California State University, Dominguez Hills

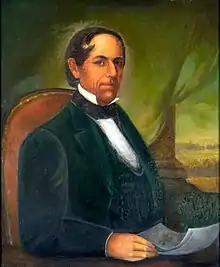
The Dominguez Hills are named for the family of Don Manuel Domínguez, a Californio politician, signer of the Californian Constitution and owner of Rancho San Pedro, whose lands included the site where campus is located. The CSUDH Library's Gerth Archives house his family's collections.

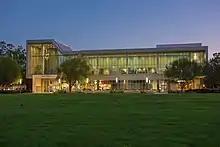
Exterior of Loker Student Union, on the campus of CSUDH.

The foundation for what would become CSU Dominguez Hills was built in 1960 when then Governor of California Pat Brown provided state funds to begin development of the campus. It was originally to be located in Palos Verdes, California, and known as South Bay State College. The tentative name was changed to California State College at Palos Verdes in 1962. In 1964, architect A. Quincy Jones designed a master plan for construction. As the permanent campus had not yet been constructed, the first classes were held in 1965 at the California Federal Savings Bank in Rolling Hills Estates, California. The college began with an enrollment of approximately 40 students.